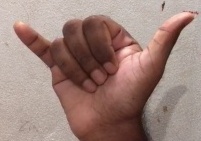
ASL sign: Y